African art

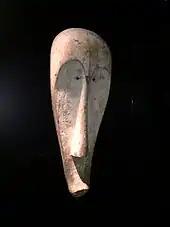
Ngil mask from Gabon or Cameroon; wood colored with kaolin (china clay); by Fang people; Ethnological Museum of Berlin. Worn with a full costume in a night masquerade to settle disputes and quell misbehaviour, this calm visage was terrifying to wrong-doers.

Prehistoric rock art comparable to that of other African sites survives in a number of places. Until the arrival of Christianity, stone stelae, often carved with simple reliefs, were erected as grave markers and for other purposes in many regions; Tiya is one important site. The "pre-Axumite" Iron Age culture of about the 5th century BCE to the 1st century CE was influenced by the Kingdom of Kush to the north and settlers from Arabia, and produced cities with simple temples in stone, such as the ruined one at Yeha, which dates to the 4th or 5th century BCE.